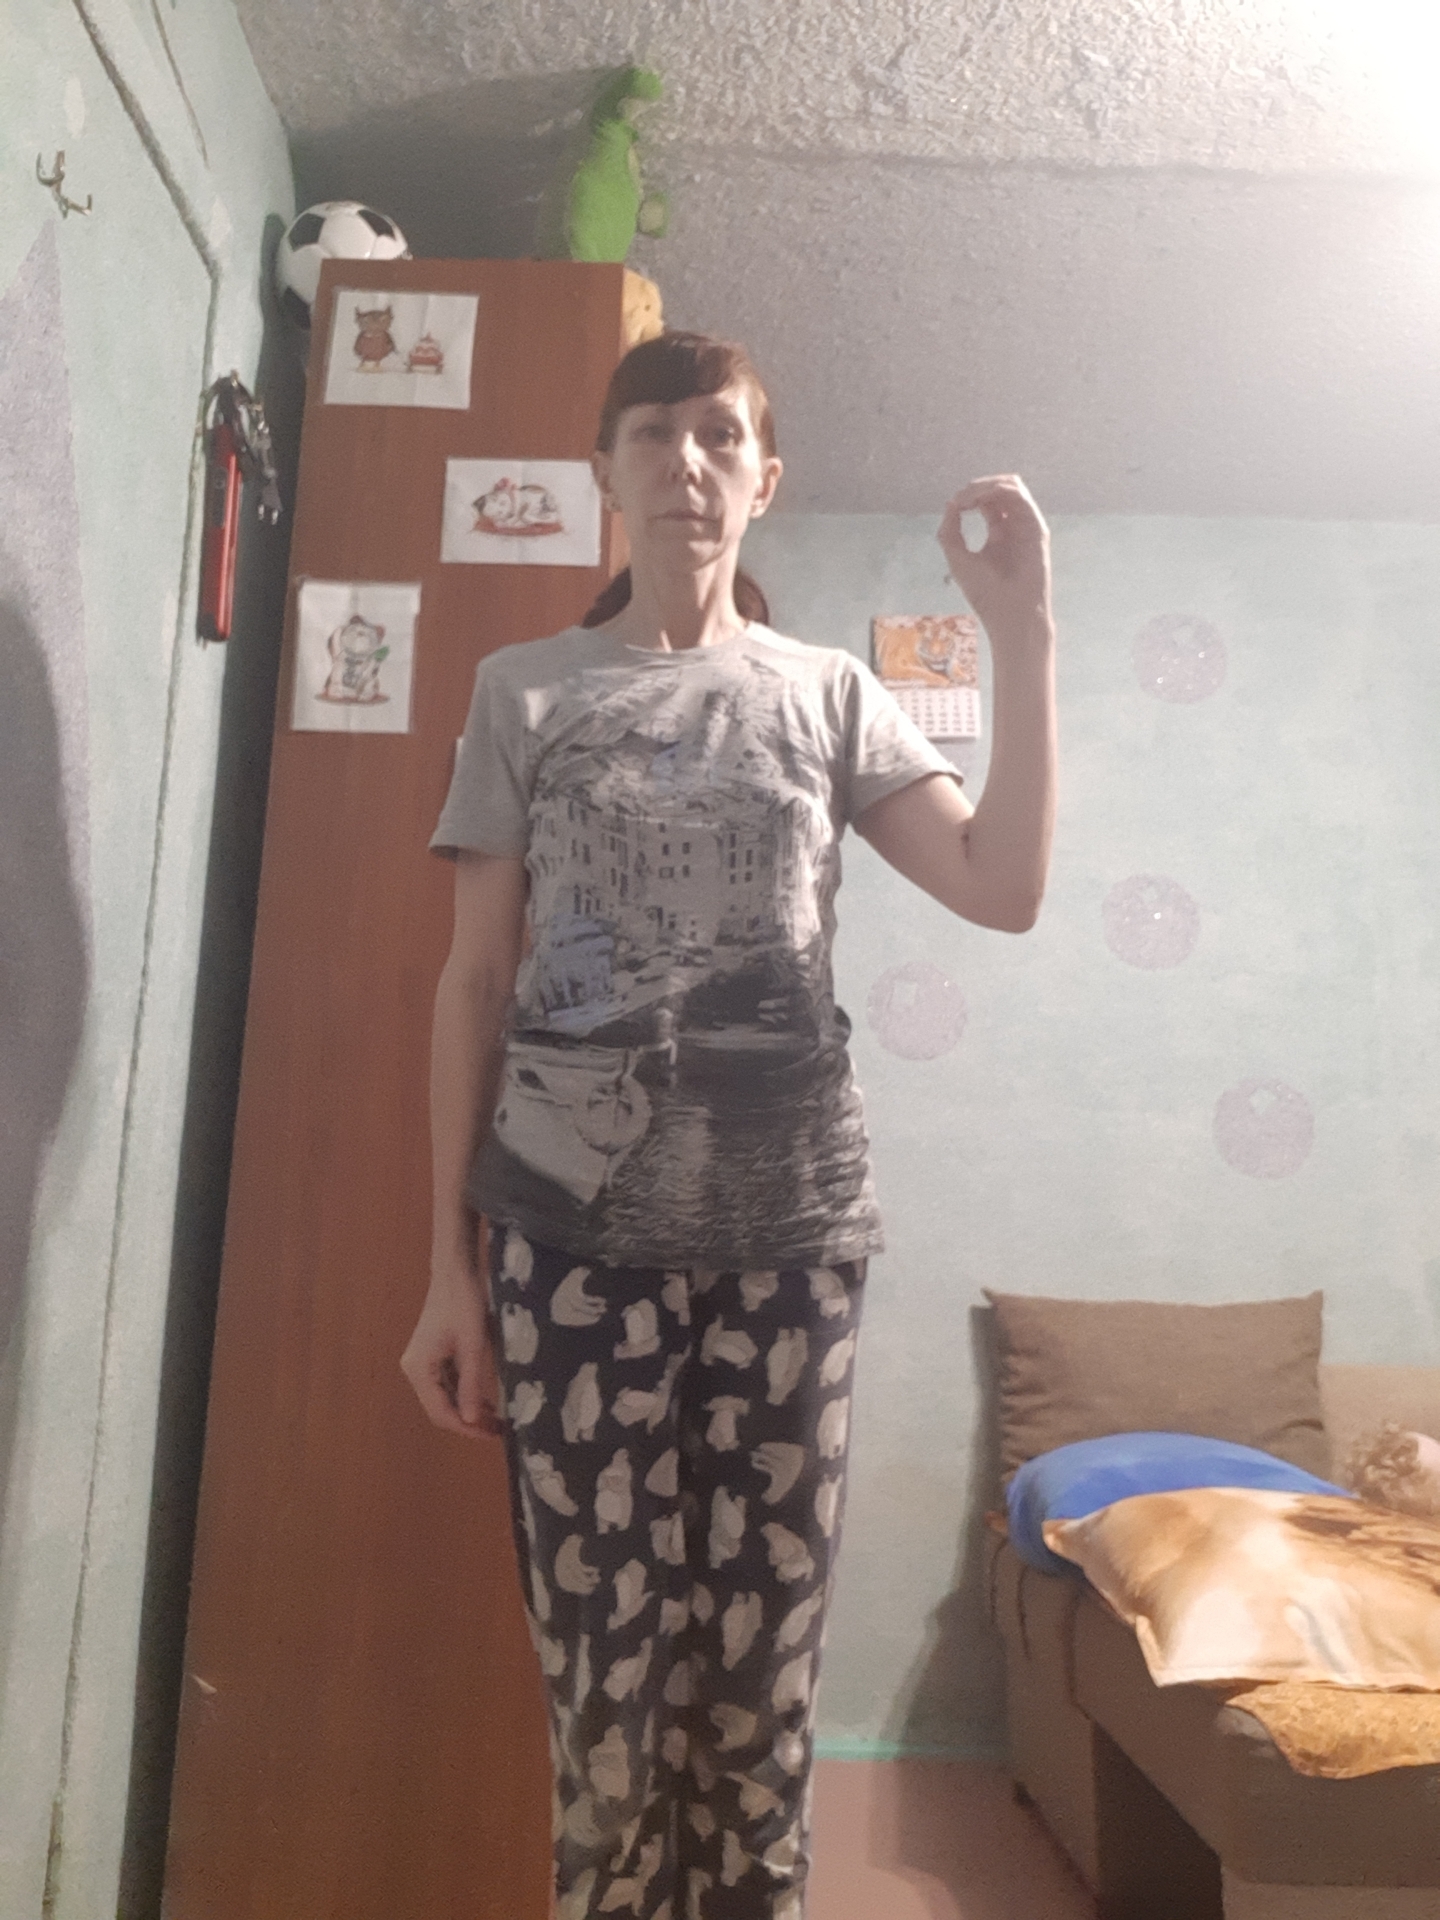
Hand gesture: grip